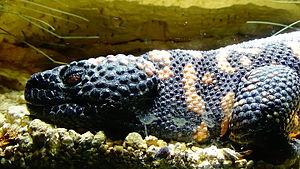
Heloderma suspectum - Monstre de Gila
Heloderma suspectum, le Monstre de Gila, est une espèce de sauriens venimeux de la famille des Helodermatidae.